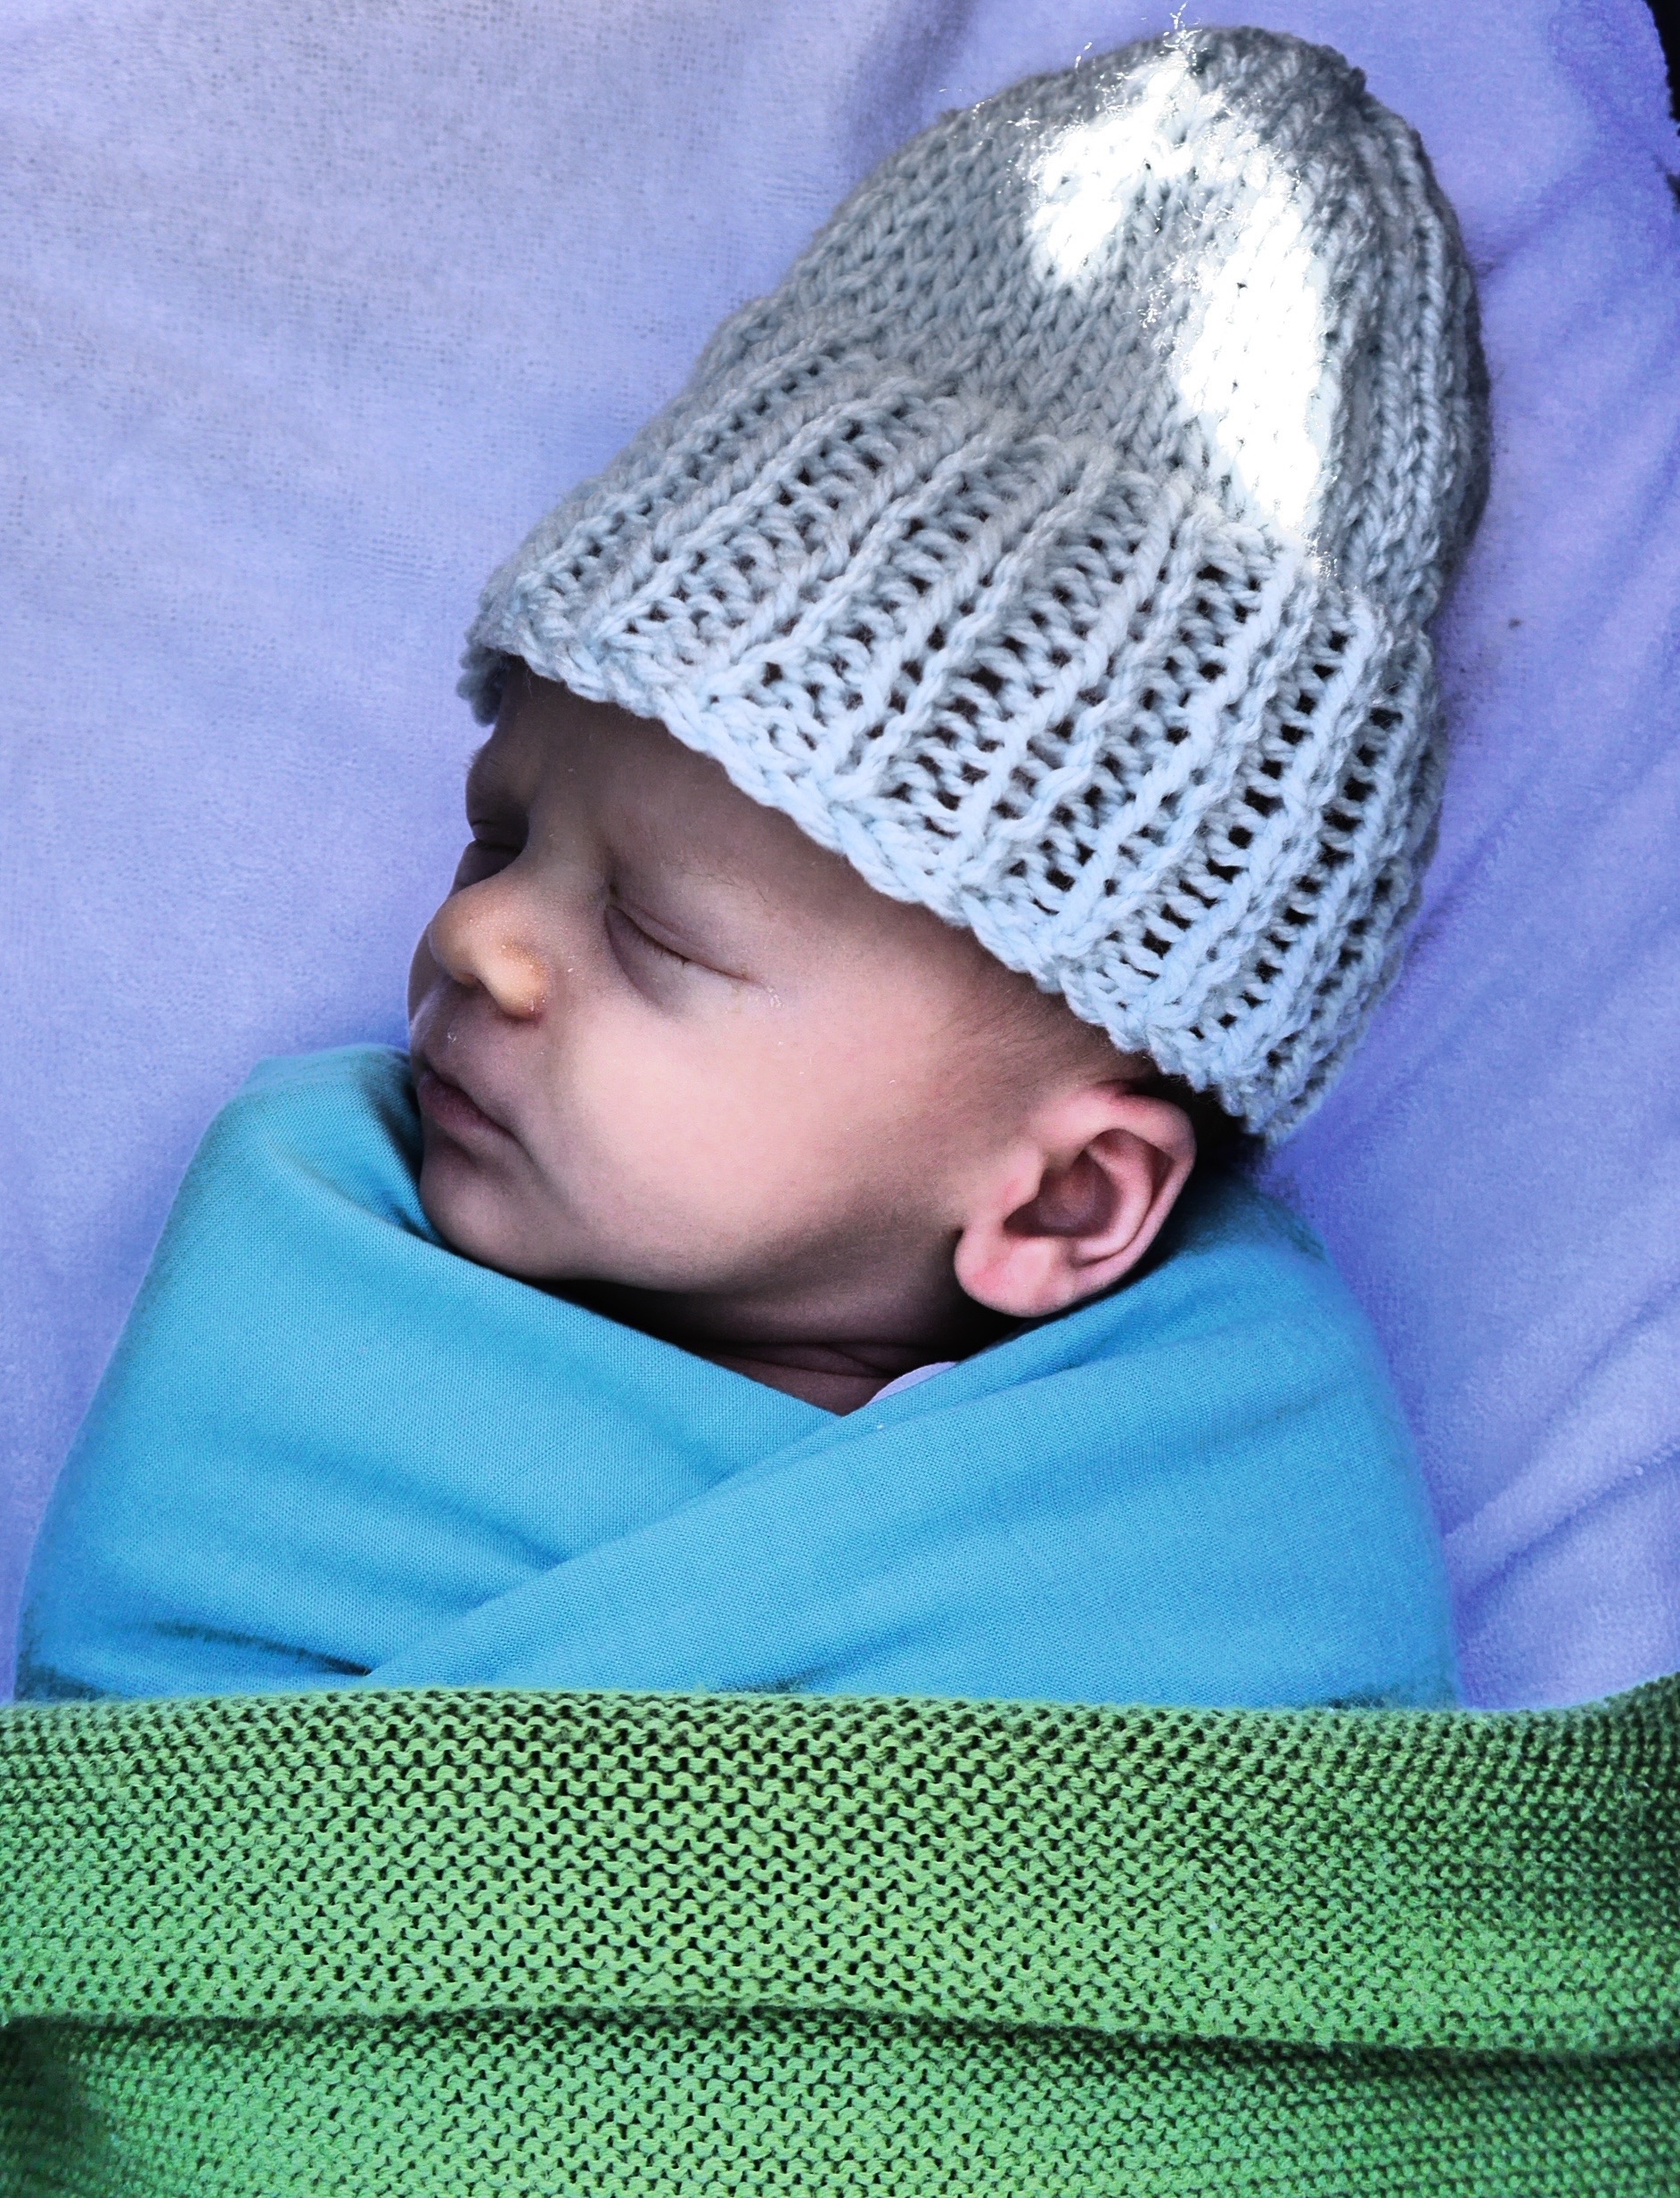
child, hat, blue, clothing, headgear, beanie, crochet, knitting, art, infant, cap, knit cap